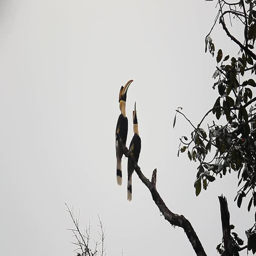
great hornbill standing and singing in the branch at the nature